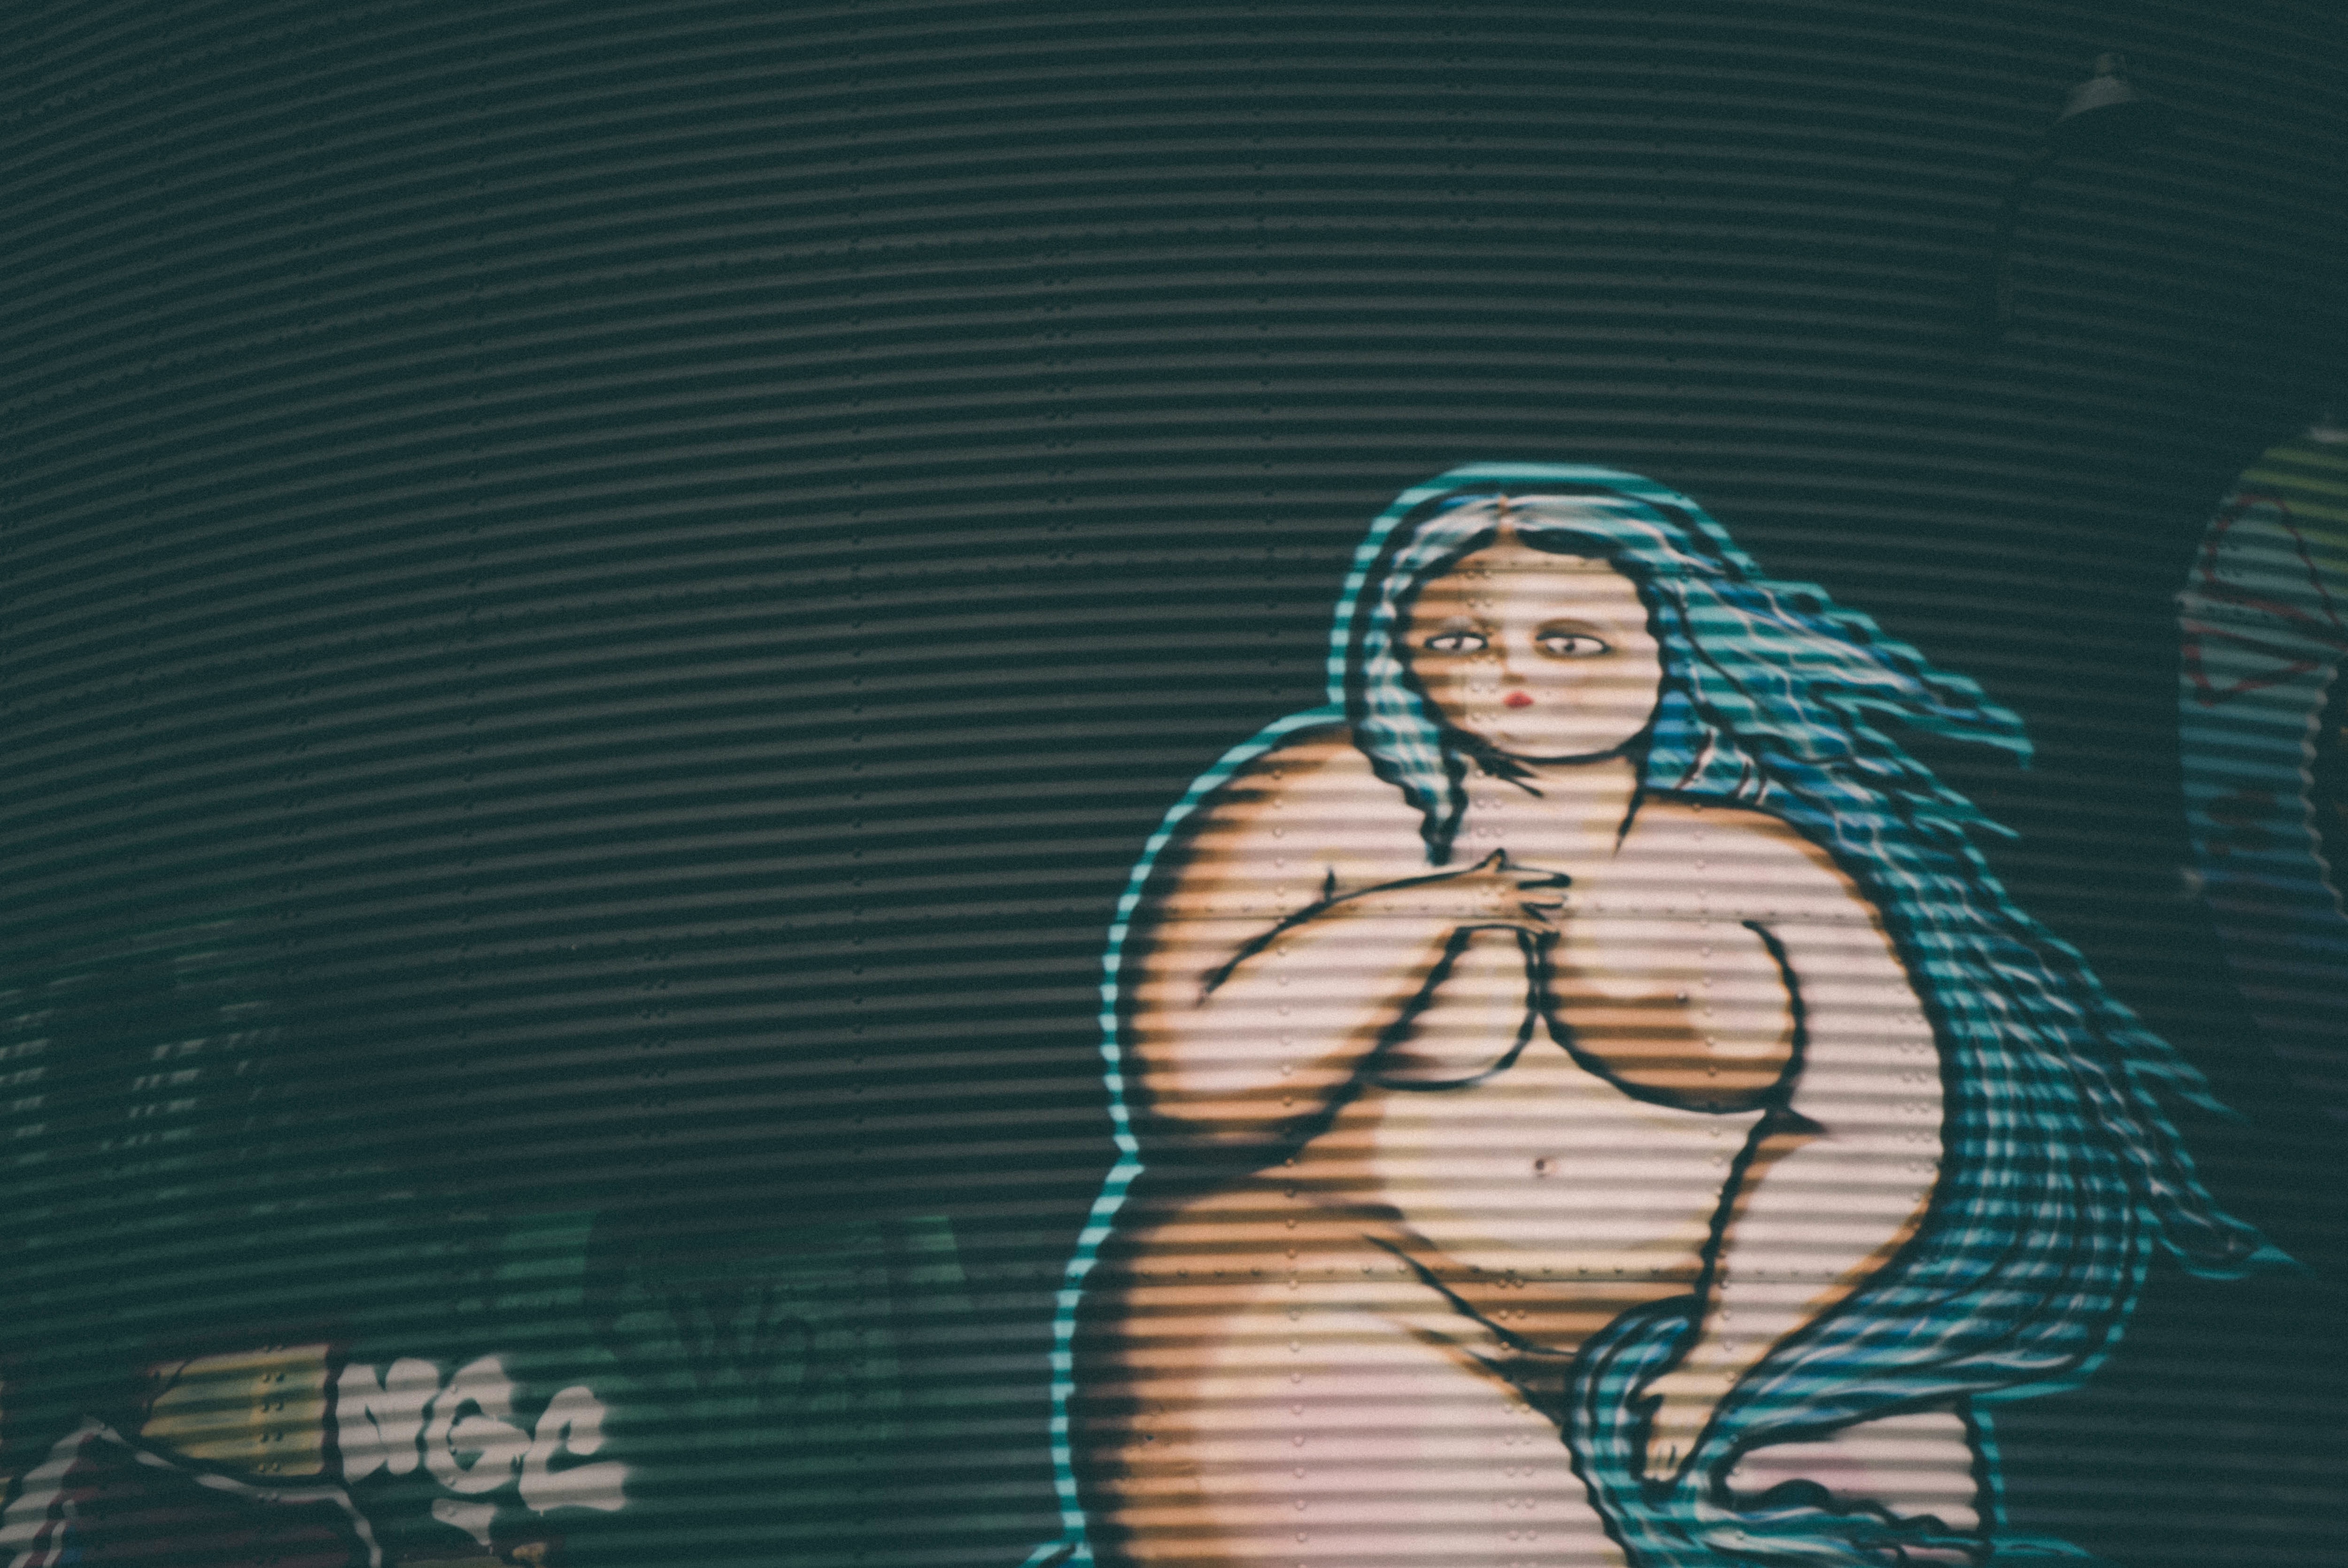
human body, art, drawing, illustration, image, organ